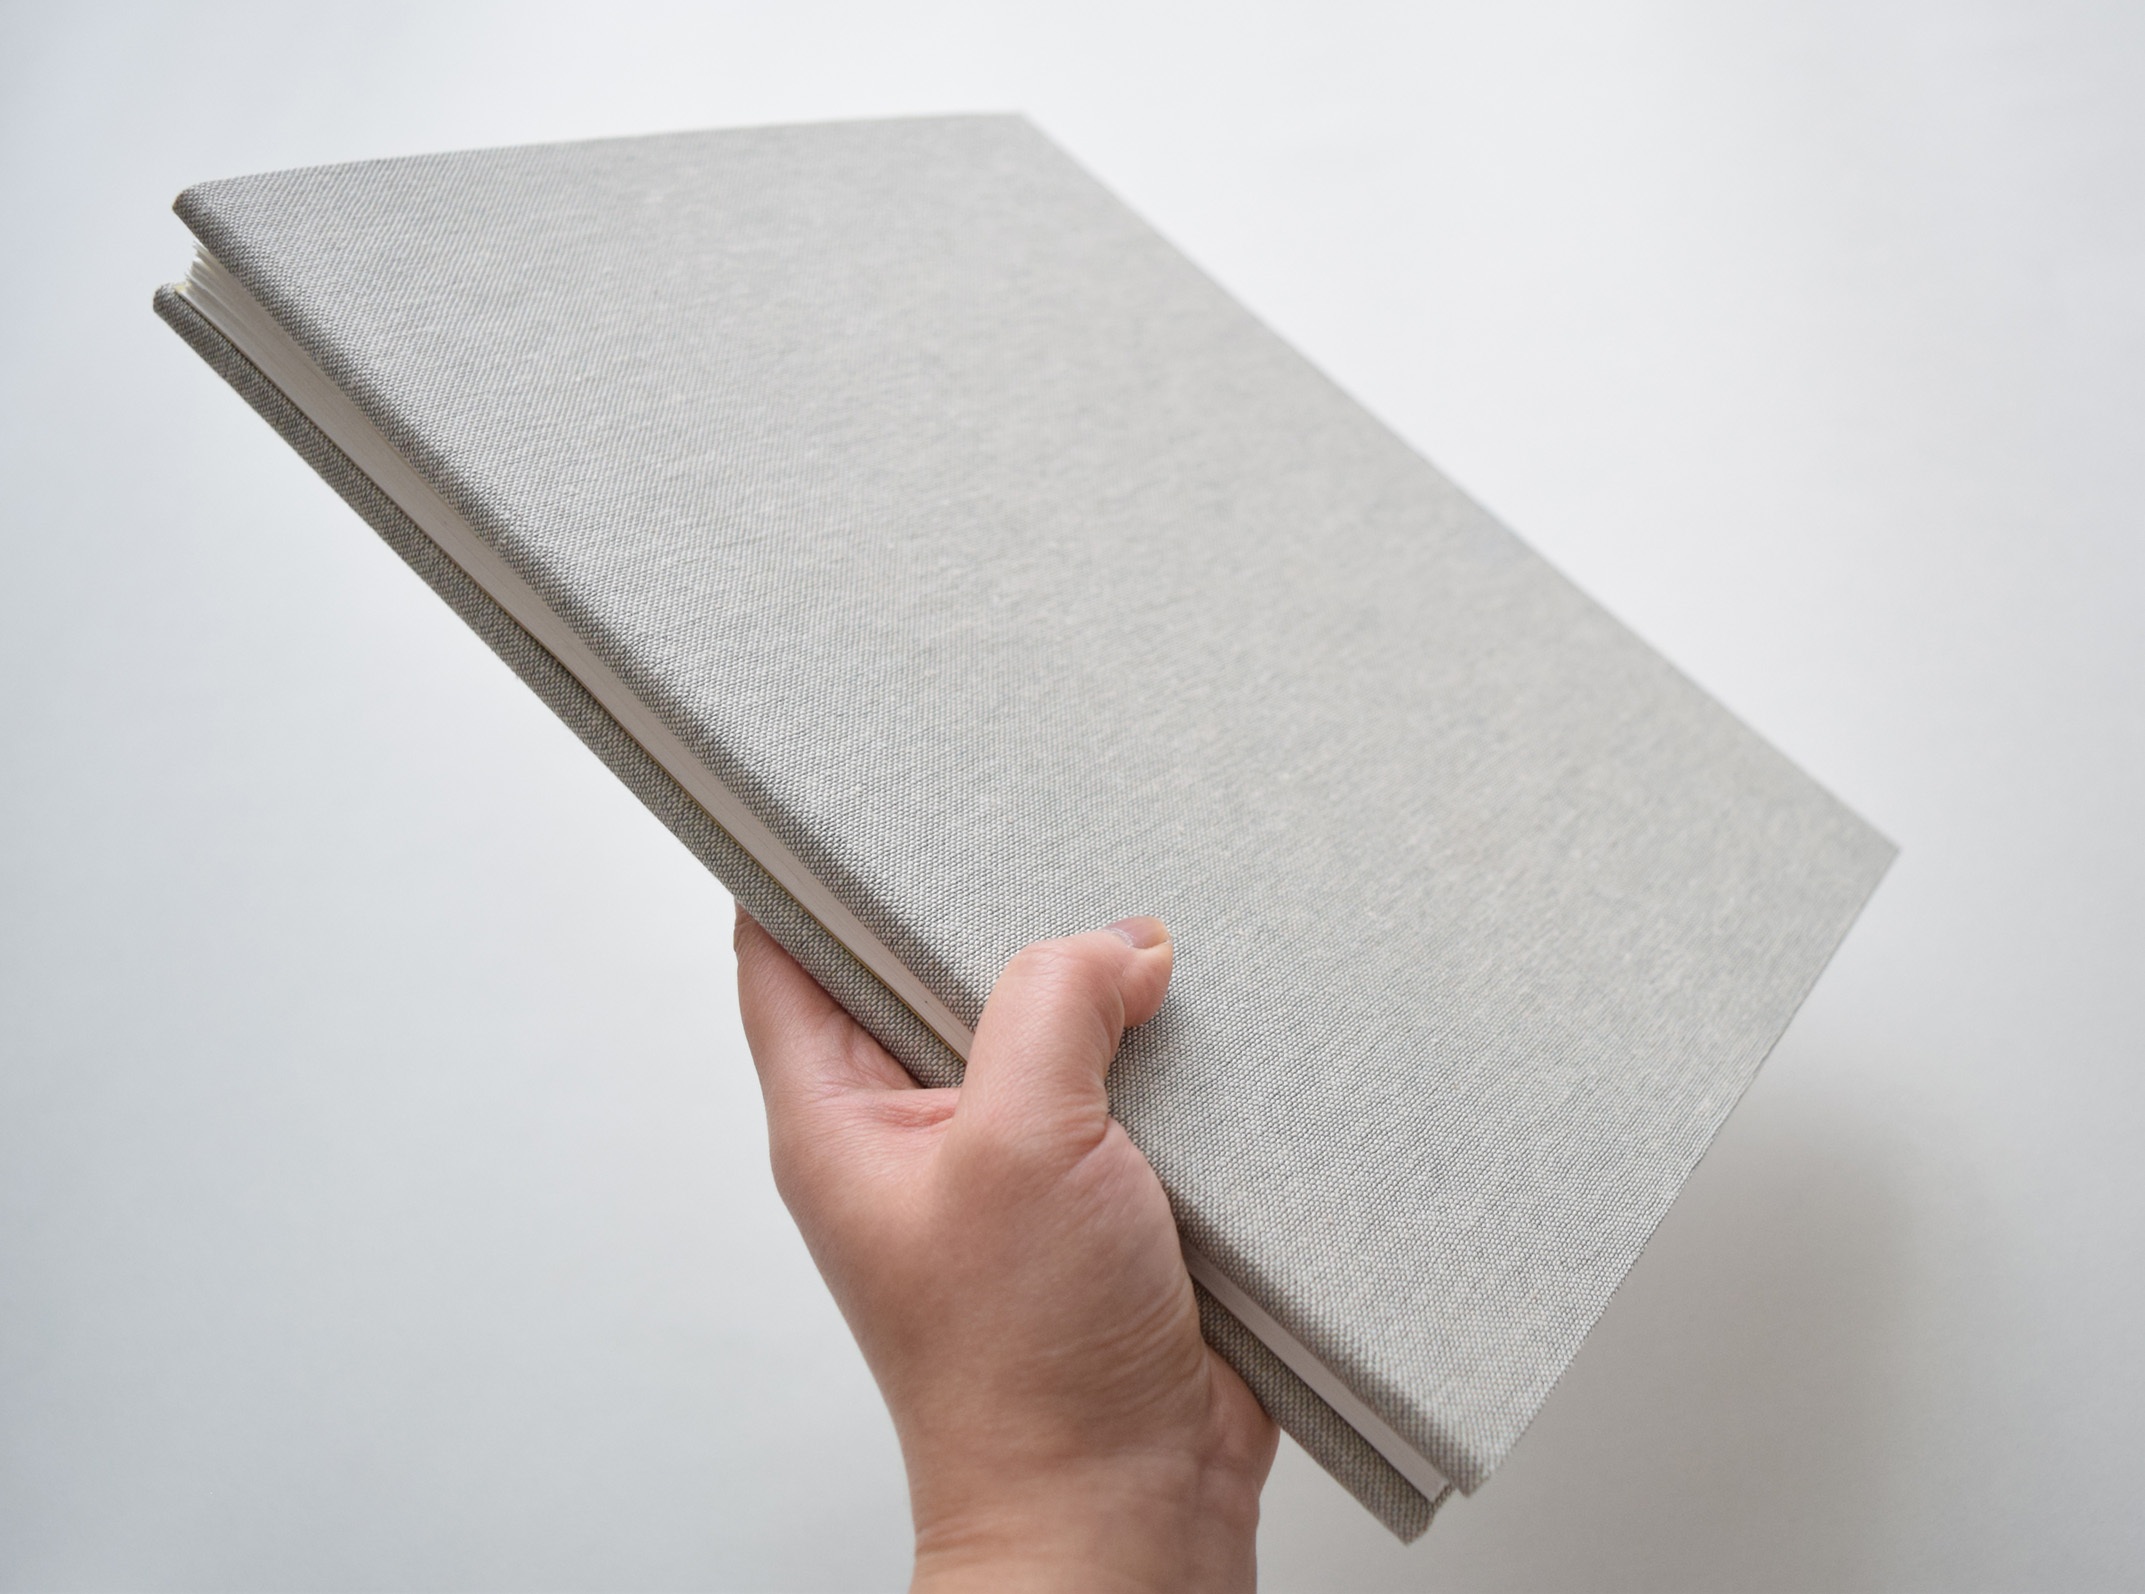
hand, book, wood, furniture, paper, material, rectangle, coverage, plywood